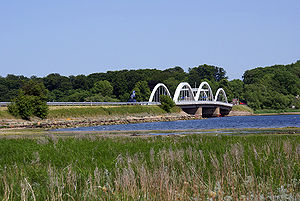
Munkholmbroen
Munkholmbroen set fra syd med Langtved og Hornsherred på modsatte side af broen og med Tempelkrogen til højre
Munkholmbroen nær Holbæk, der forbinder Holbækregionen med Hornsherred. Broen er set fra sydsiden med Langtved Færgekro delvist skjult bag broen
Munkholmbroen er en 114 meter lang vejbro ca. 6 km over det inderste af Isefjorden, sydøst for Holbæk, som forbinder området omkring Holbæk med Hornsherred. Broen er 12,5 meter høj.